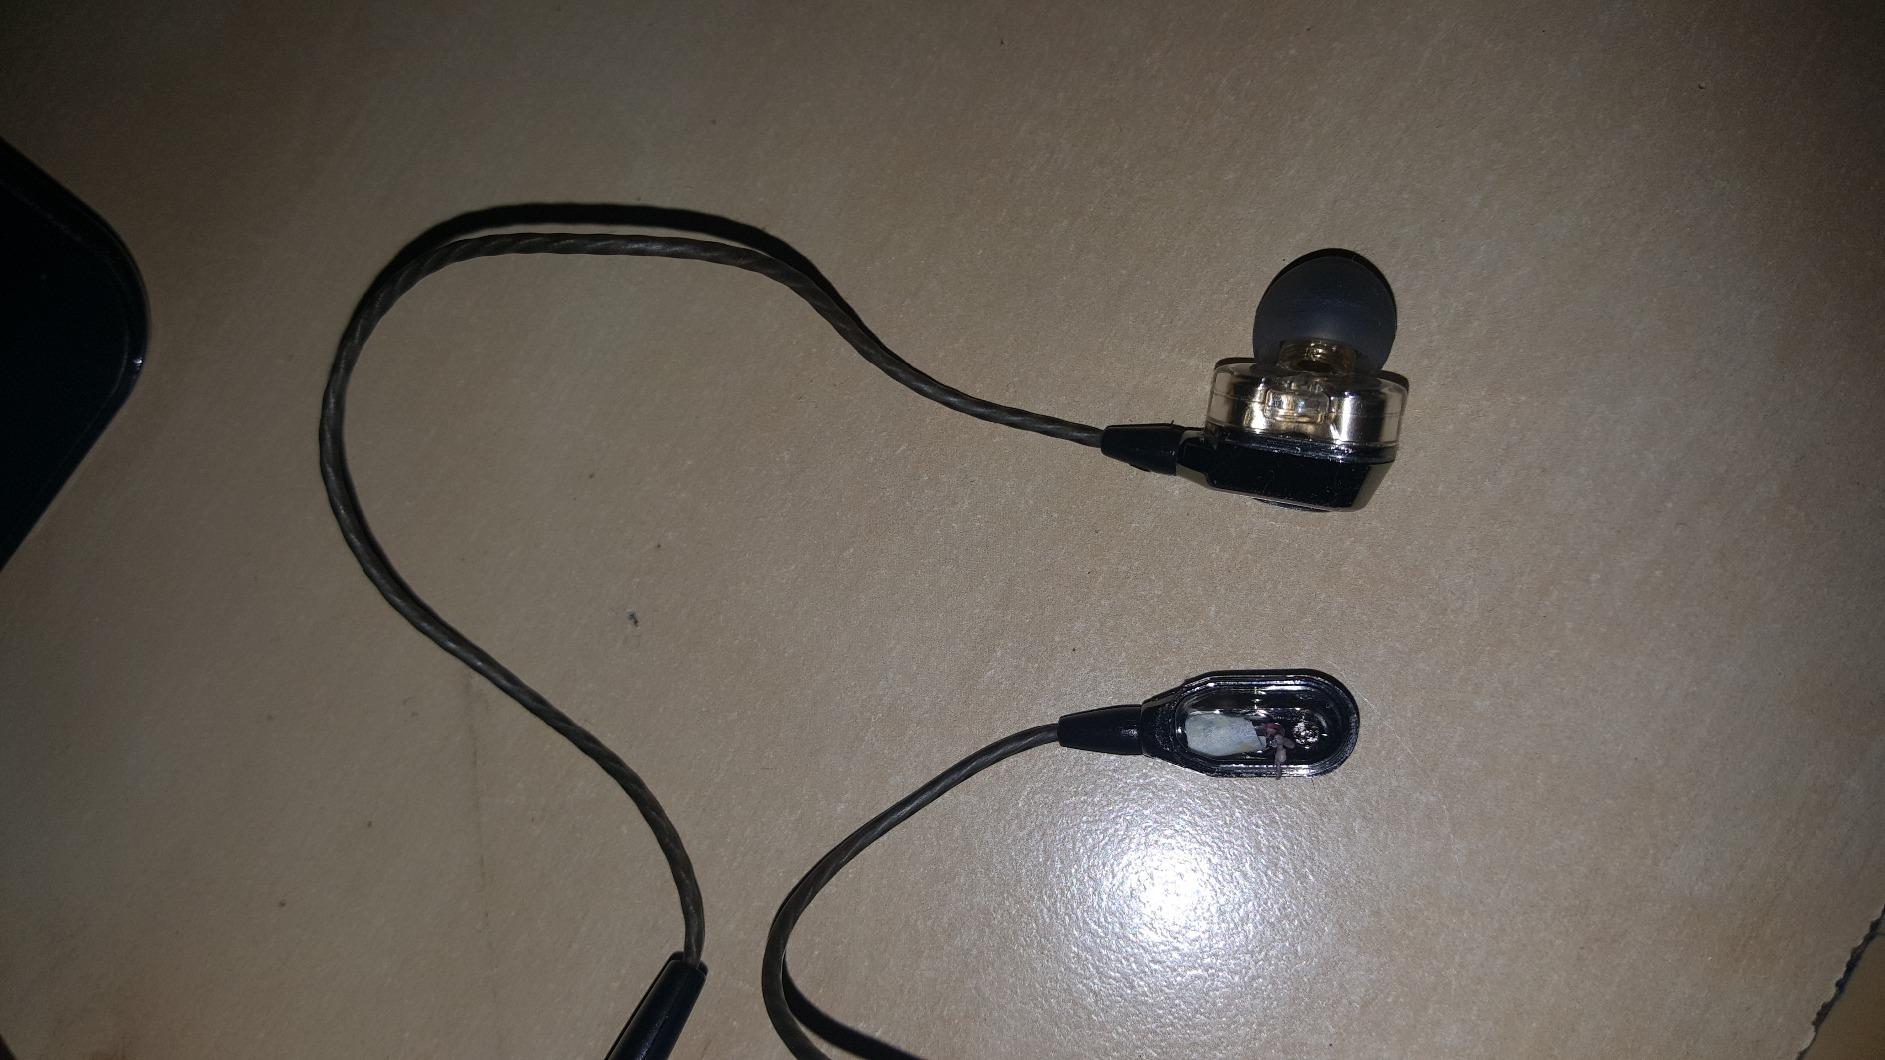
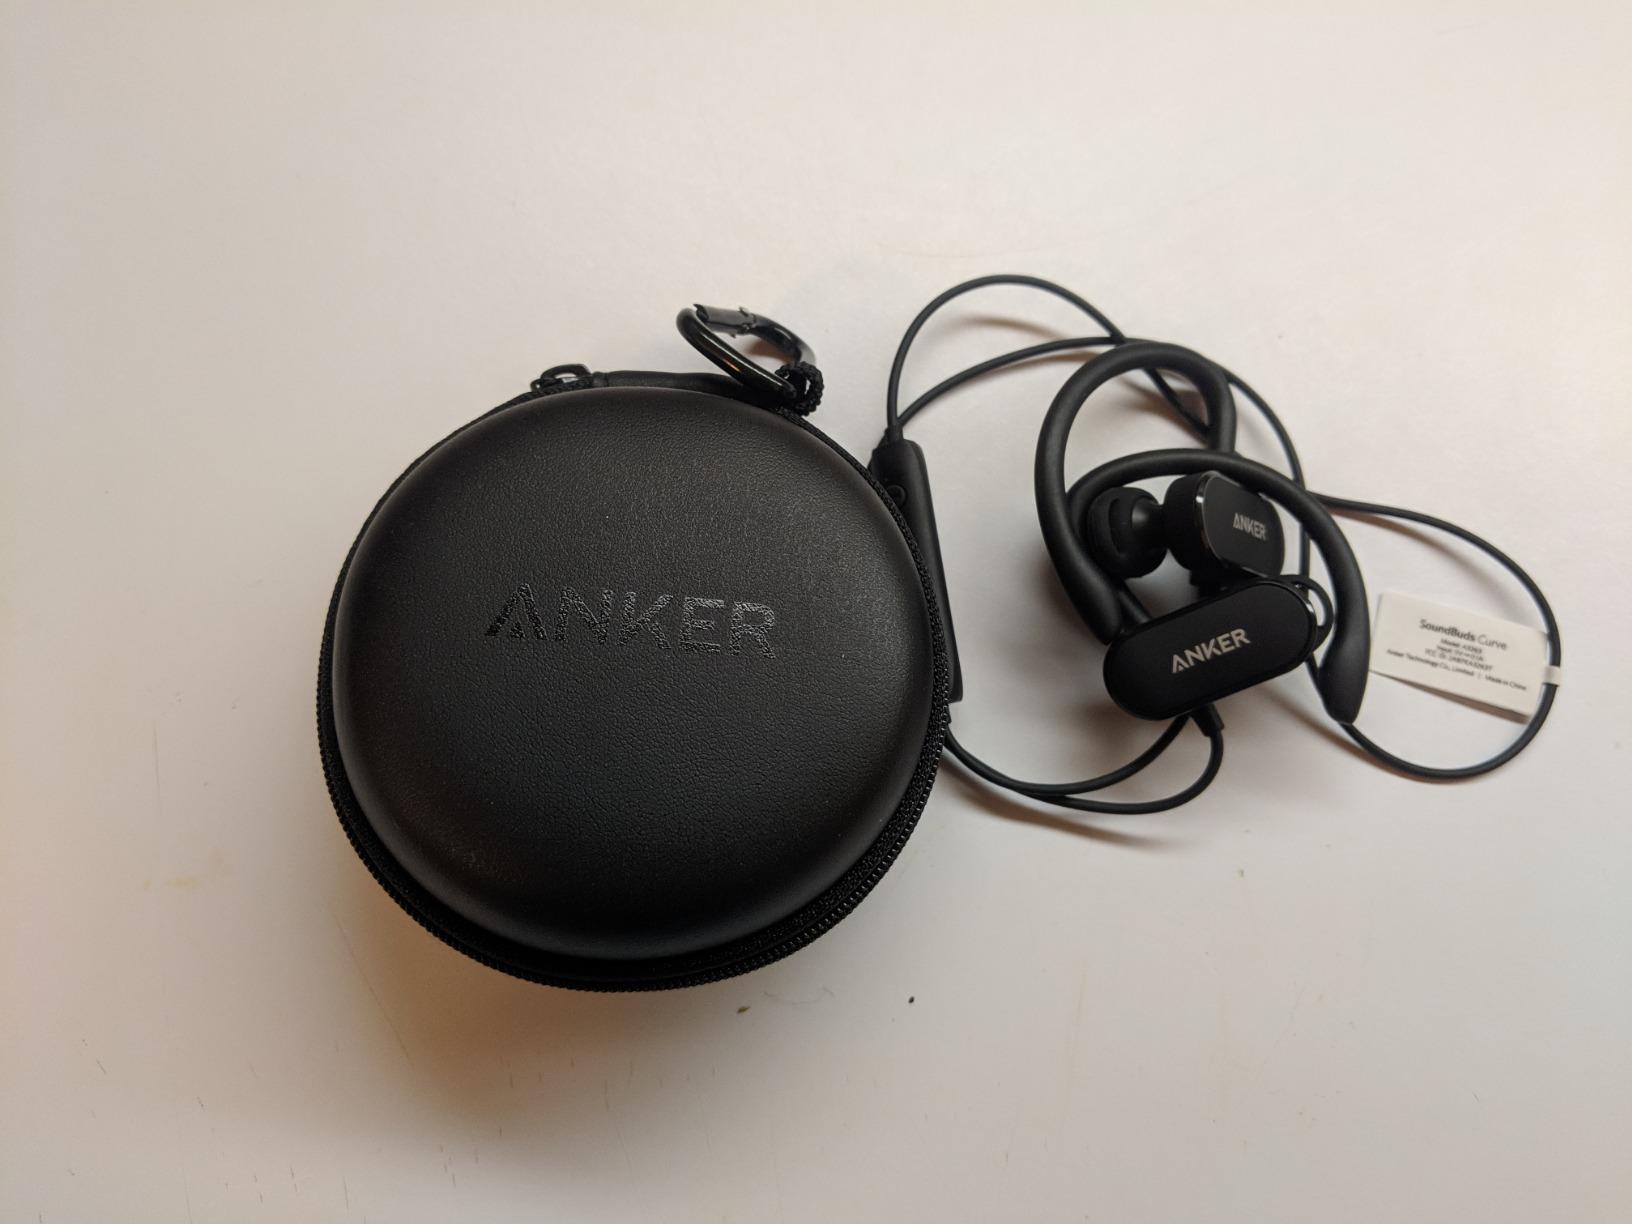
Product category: headphones
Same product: no